Hard Scrabble and Snow Town

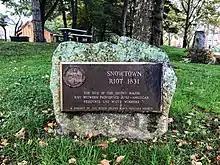
A memorial plaque in the Roger Williams National Memorial, erected by the Rhode Island Black Heritage Society

The Trial took place in November 1824 under the direction of Chief Justice Thomas Mann. Of the at least 40 rioters present only 8 were identified charged for the crime: Oliver Cummins, Joseph Butler Jr., Nathaniel G. Metcalf, Amos Chaffee, John Sherman, Gilbert Humes, Arthur Farrier, James Gibbs, Ezra Hubbard, and William Taylor. Sherman and Taylor were not apprehended, not having been found by the Sheriff. Council for the Defense was Welcome A. Burges and Joseph L. Tillinghast. They argued that witness testimony was unreliable, that the defendants could not be tied to the scene of the crime, that the common law definition of a riot had been superseded by a stricter Rhode Island statute and thus did not apply, and that the destruction of Hard Scrabble had been a just and necessary endeavor. In his closing arguments for the defense of Oliver Cummins, Tillinghast compared the riots to the destruction of Babylon in the Bible. Of the 8 defendants only Metcalf and Farrier were found guilty, though these verdicts were swiftly overturned.